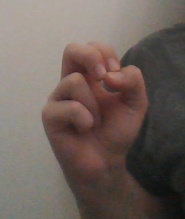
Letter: gaaf